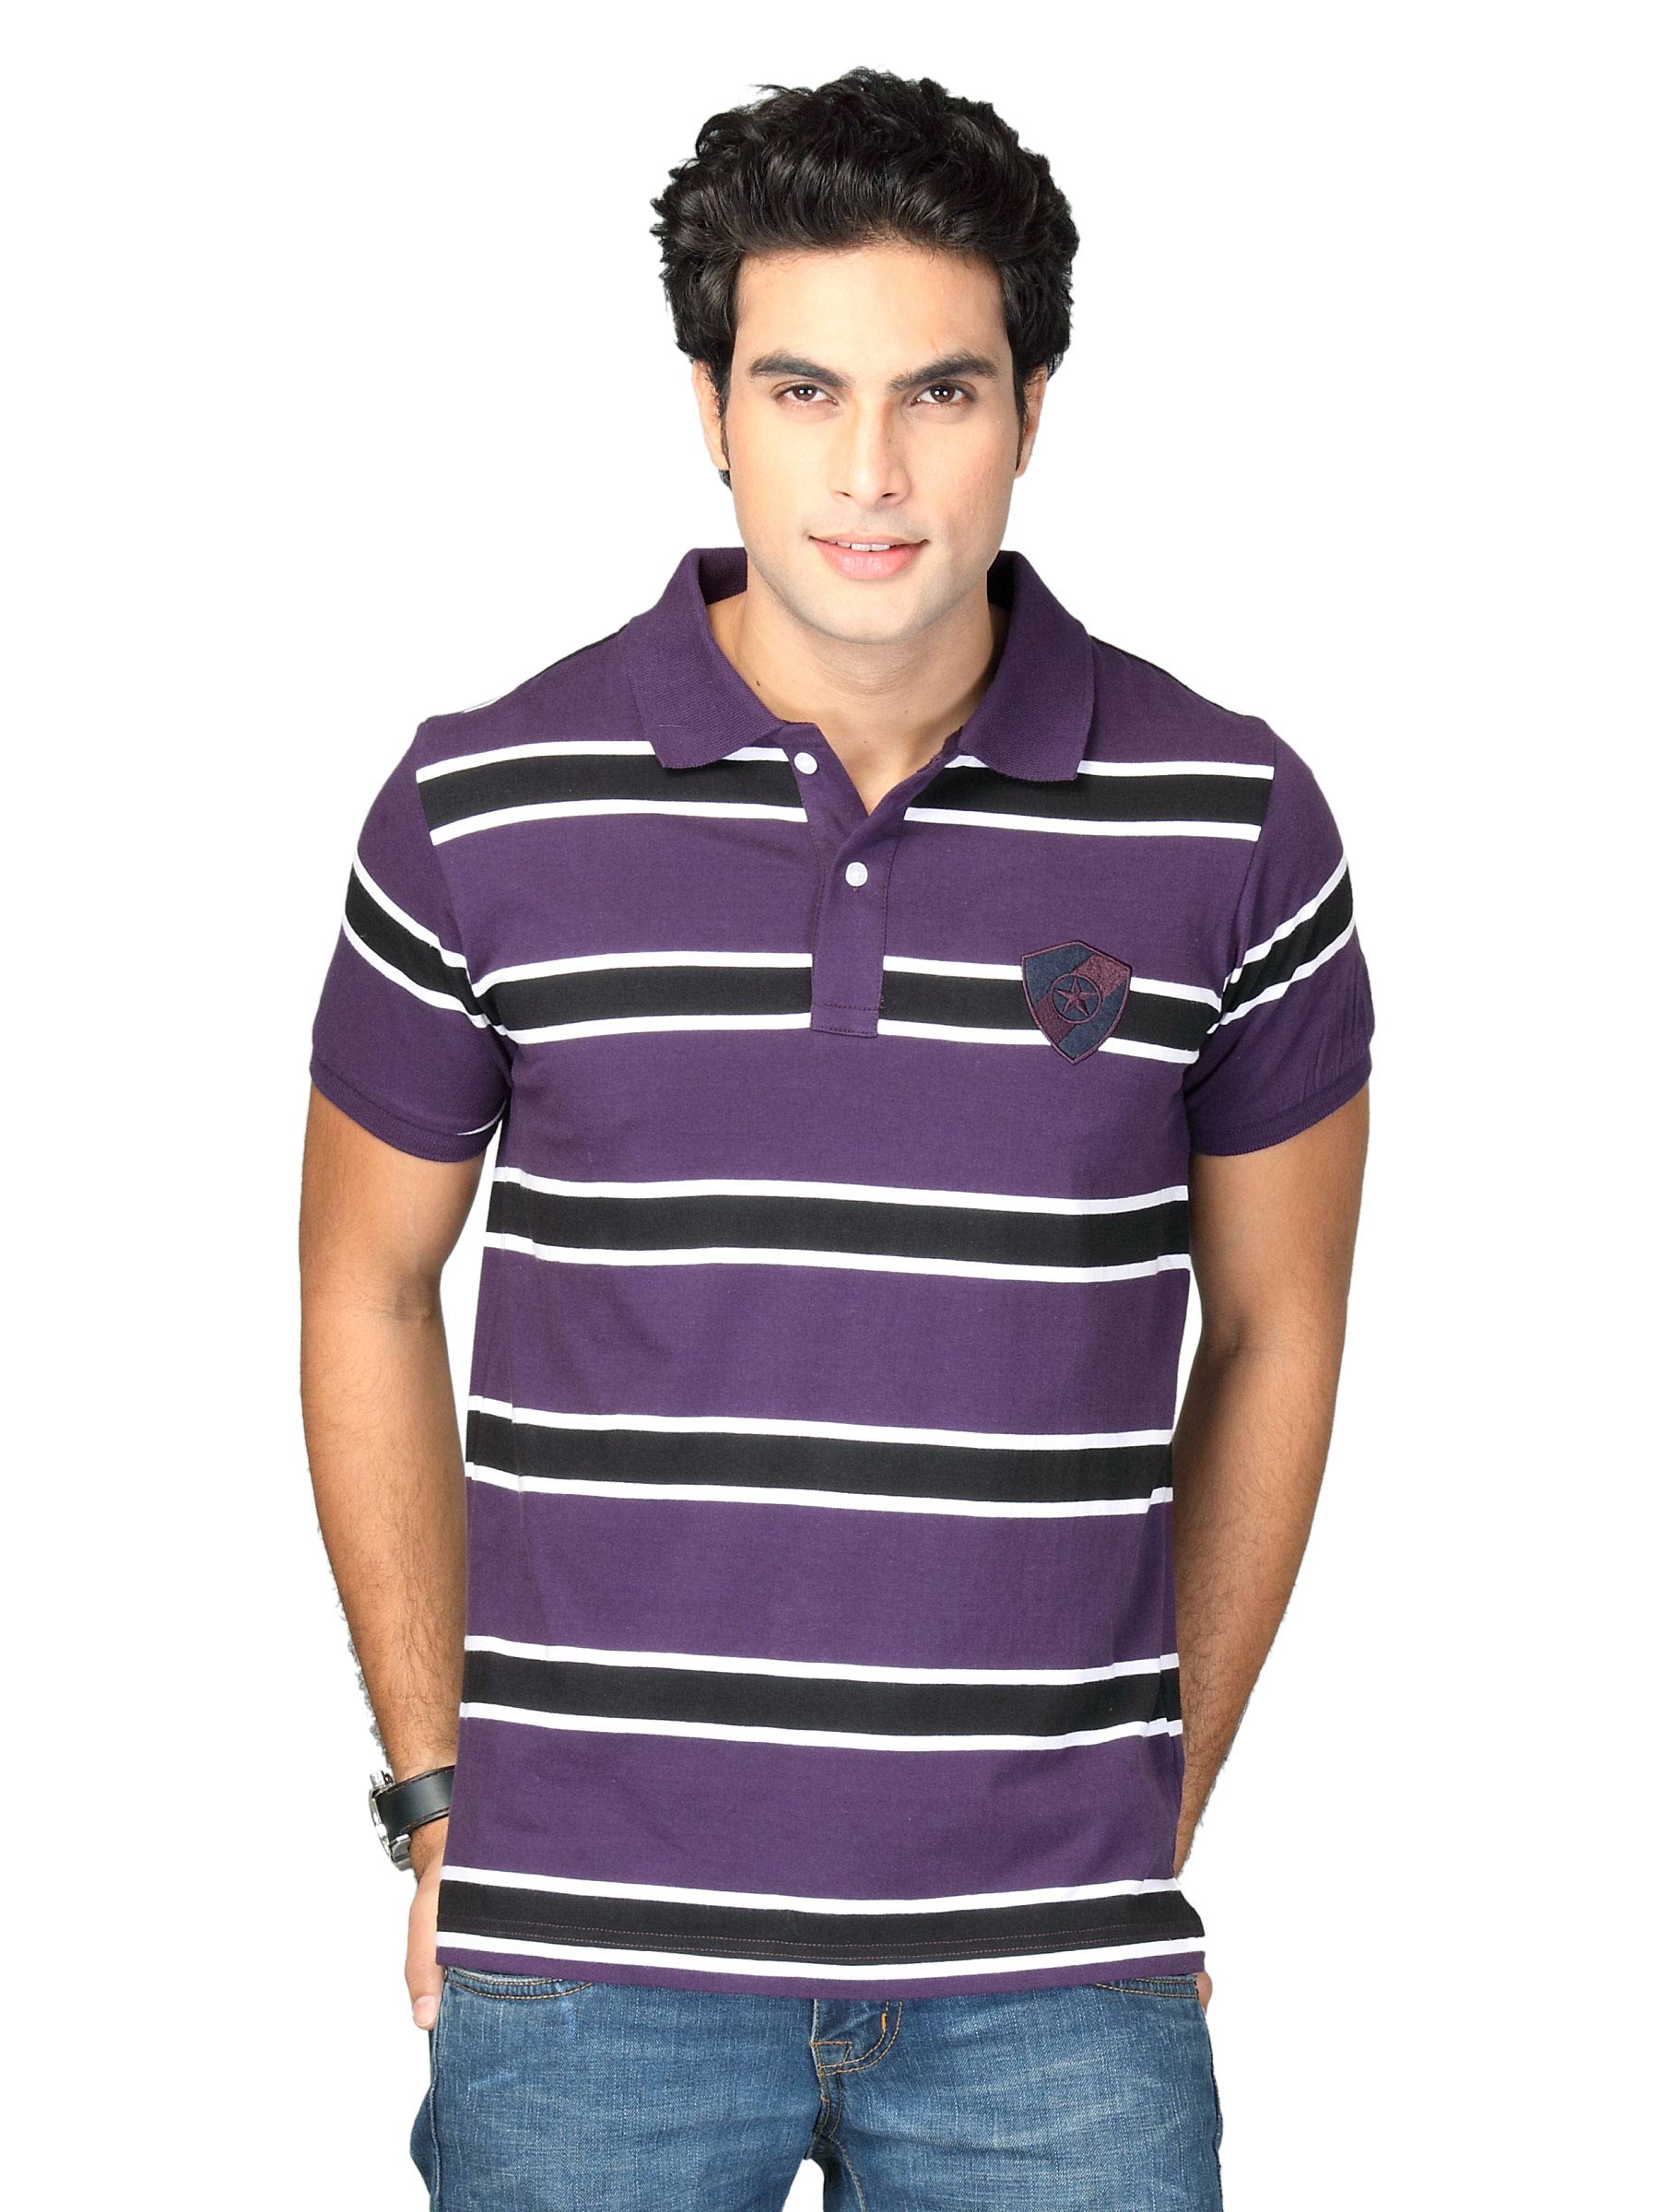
Indigo Nation Men Polo Stripes Two Purple Black White T-shirt
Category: Apparel / Topwear / Tshirts
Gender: Men
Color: Purple
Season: Fall 2011
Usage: Casual